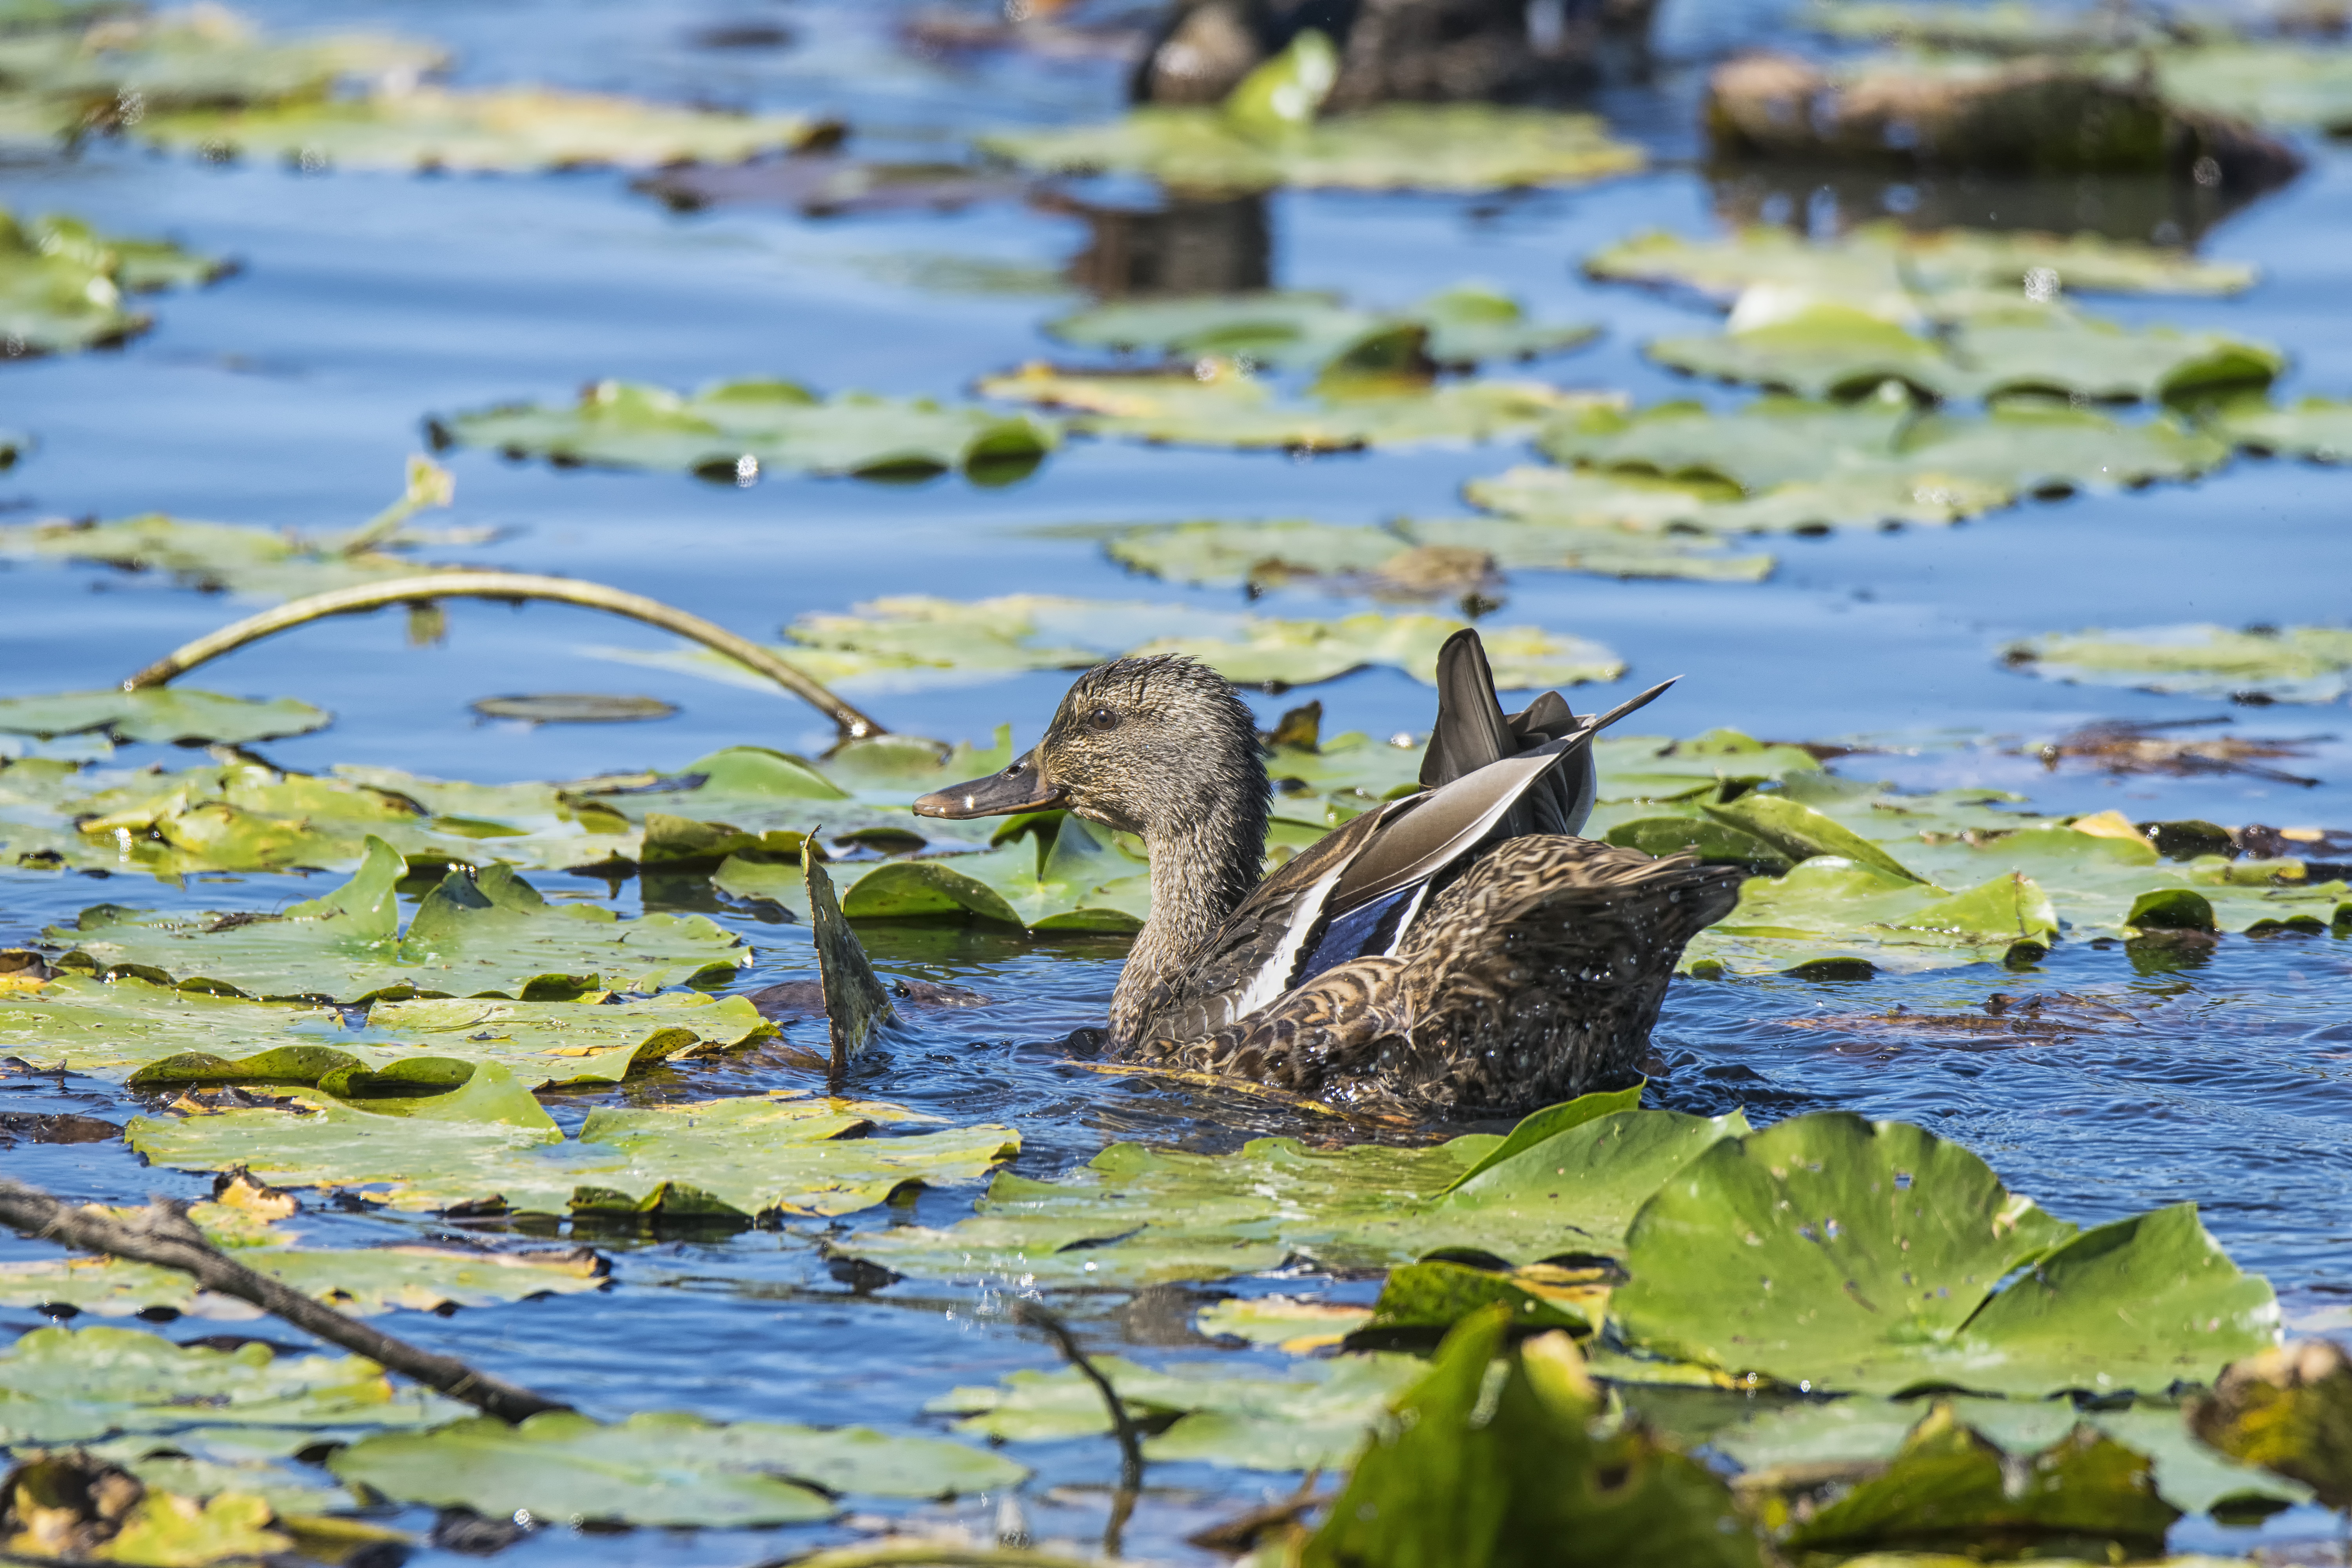
sea, water, nature, bird, flower, pond, wildlife, reflection, fauna, duck, canada, wetland, quebec, colvert, water bird, mallard, canard, sherbrooke, oiseau